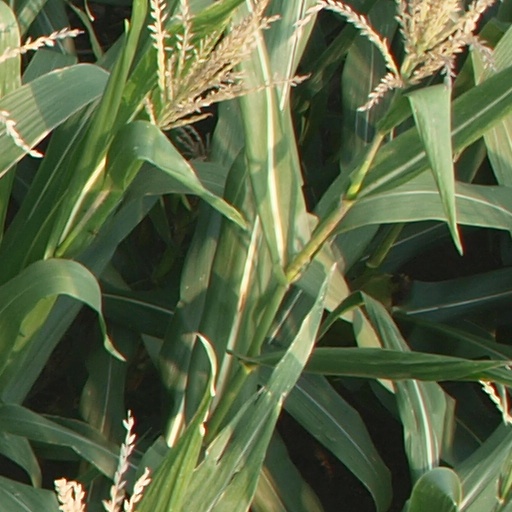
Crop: maize; corn